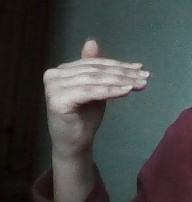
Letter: khaa